Stanisława P.

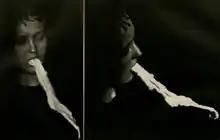
Stanisława P. with ectoplasm.

Stanisława Popielska (born c. 1893) most well known as Stanisława P. was a Polish spiritual medium who was alleged to have produced ectoplasm and the psychokinetic movement of objects.